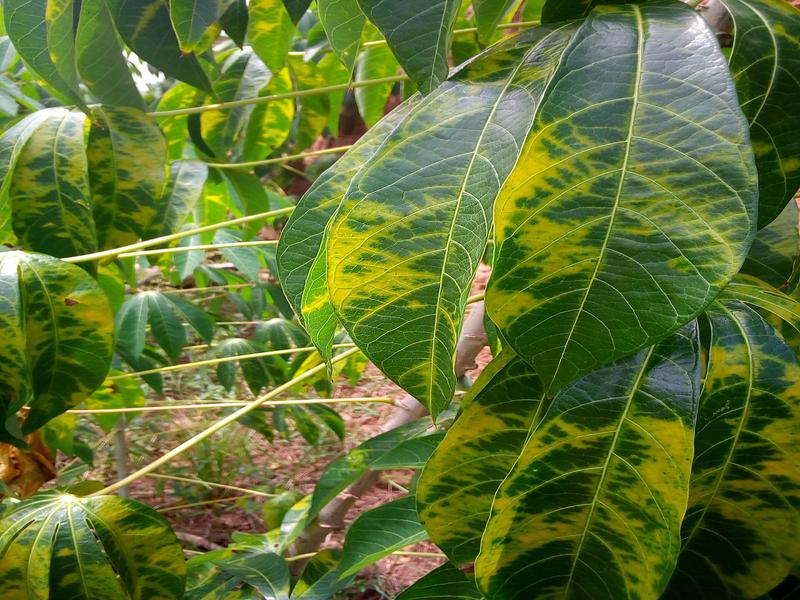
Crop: cassava
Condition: brown_streak_disease